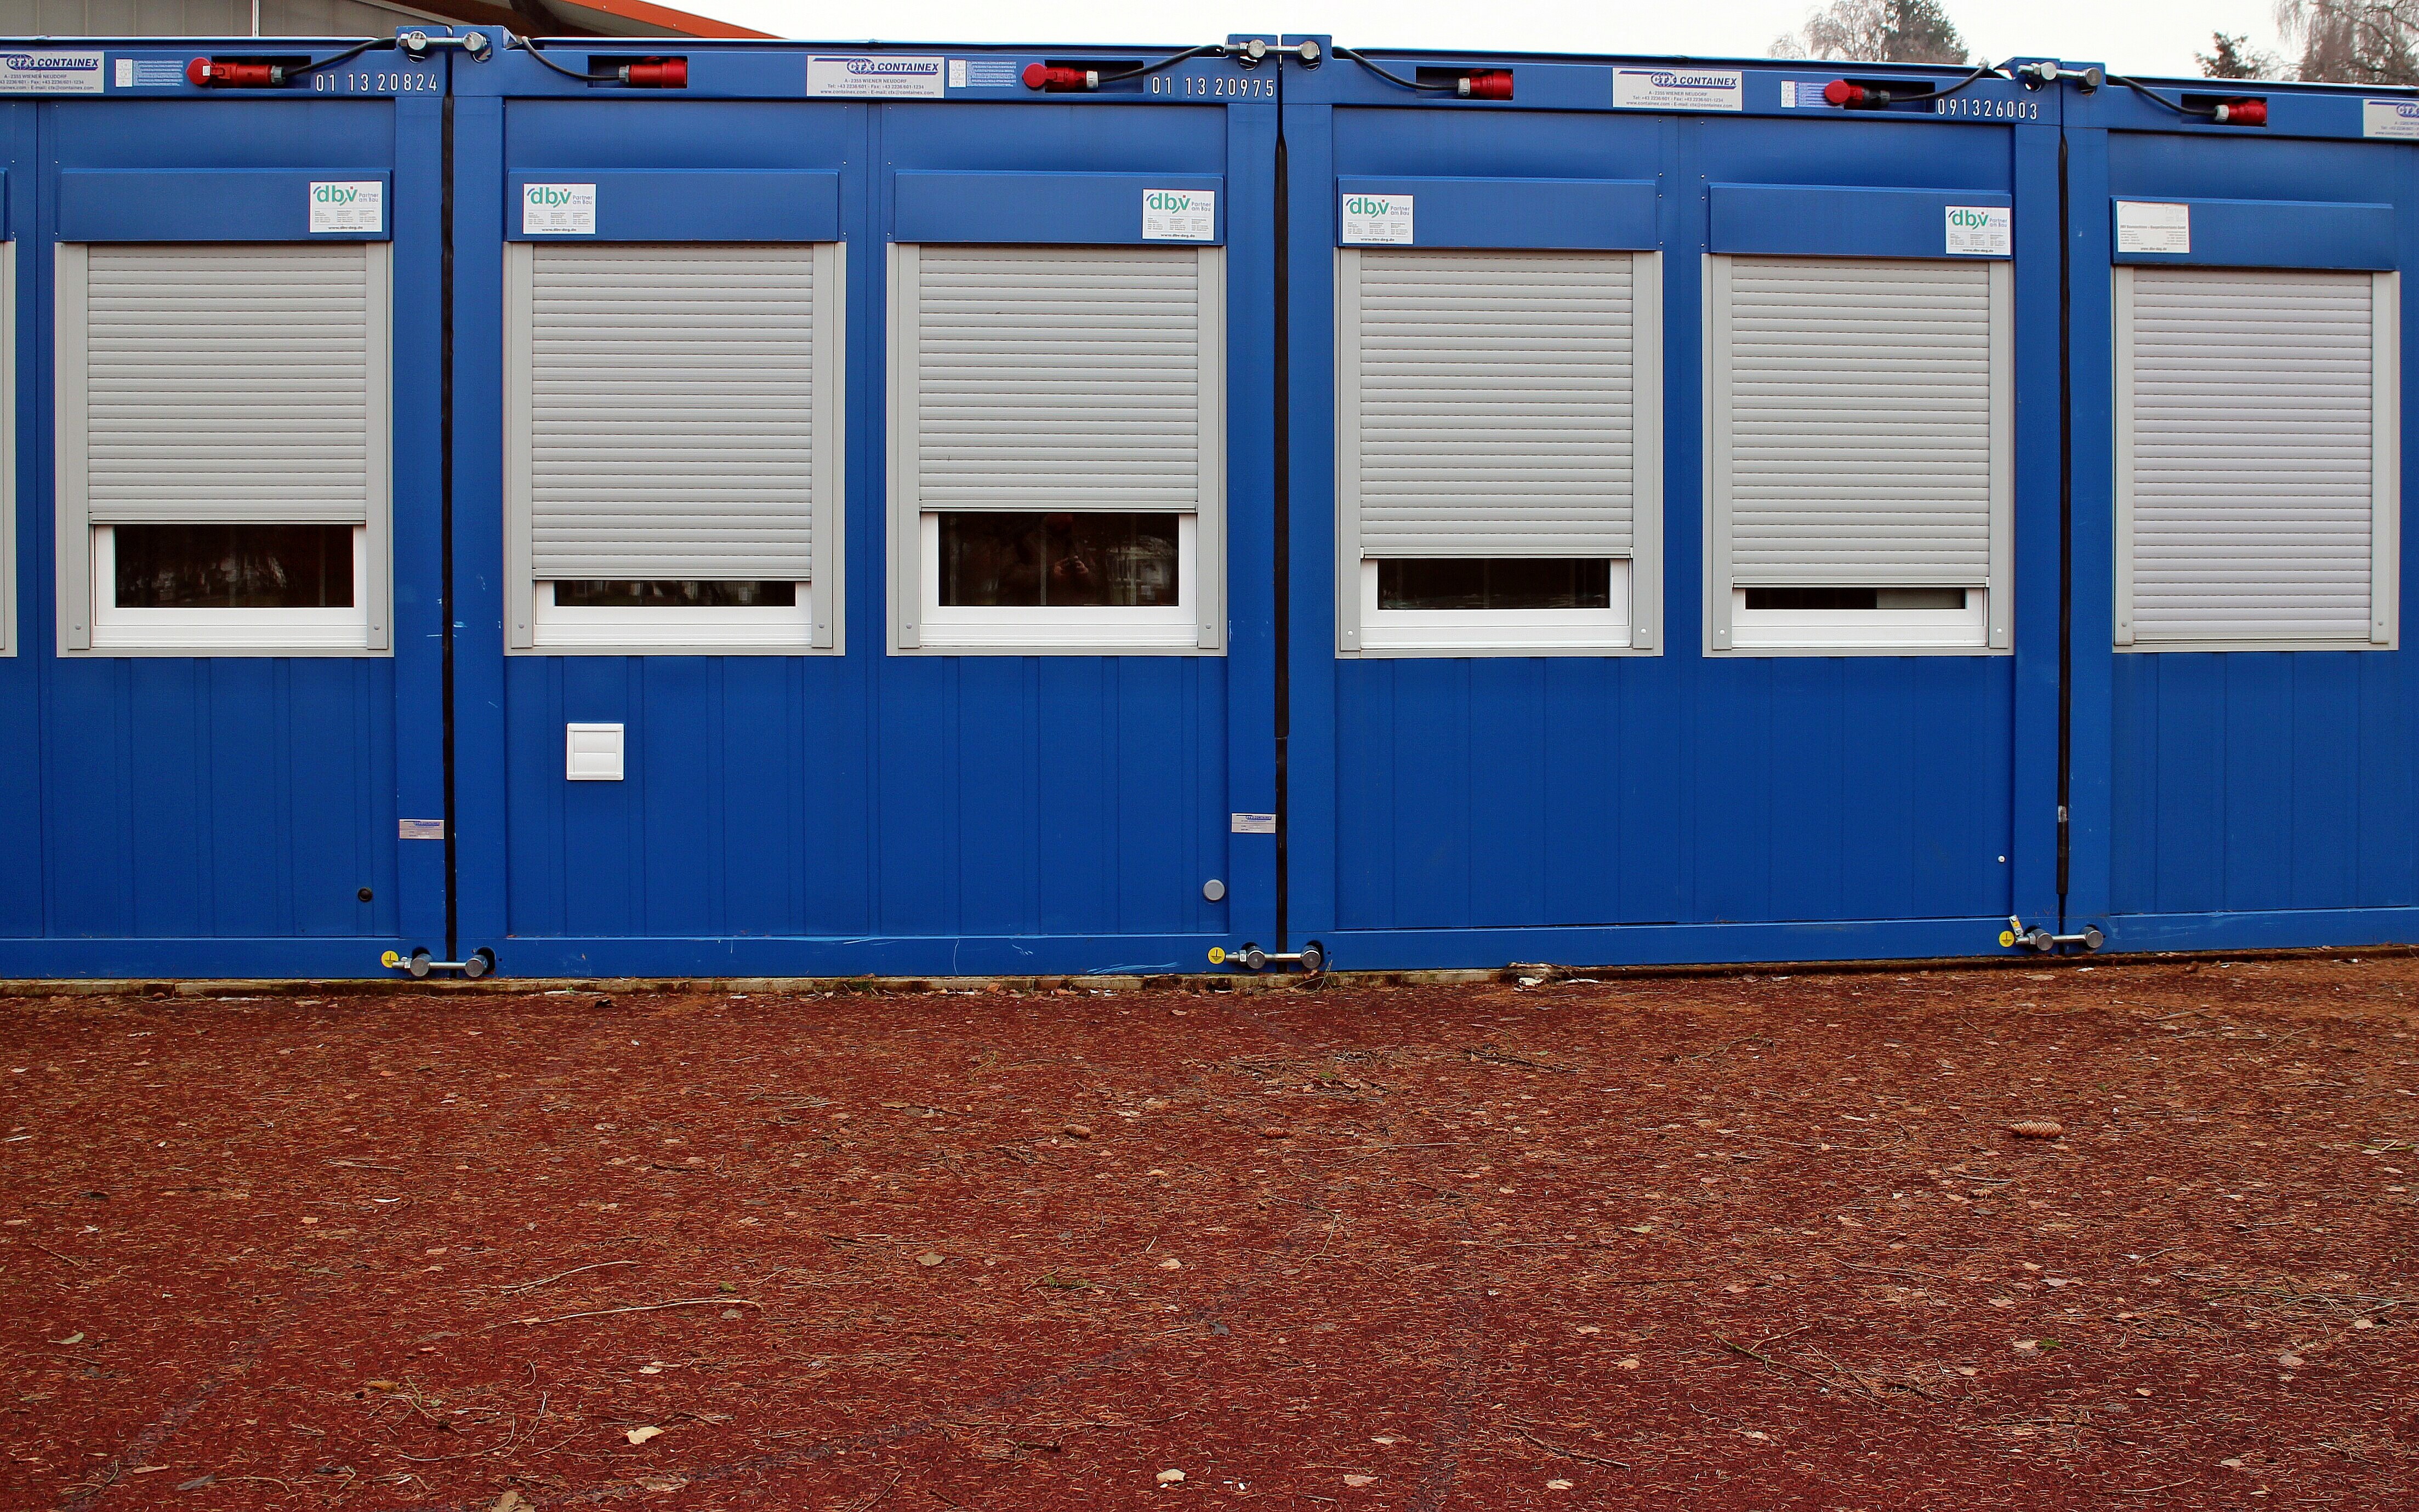
mobile, window, shed, transport, blue, industry, gap, apartment, shipping container, container, stall, blinds, public toilet, venetian blinds, roller shutter, man made object, habitable containers, outdoor structure, railroad car, mobile raumzelle, room modules, construction containers, construction site containers, quick container of construction of, roller blind